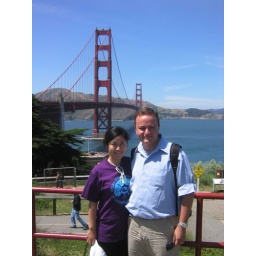
Kate and I standing in front of the bridge